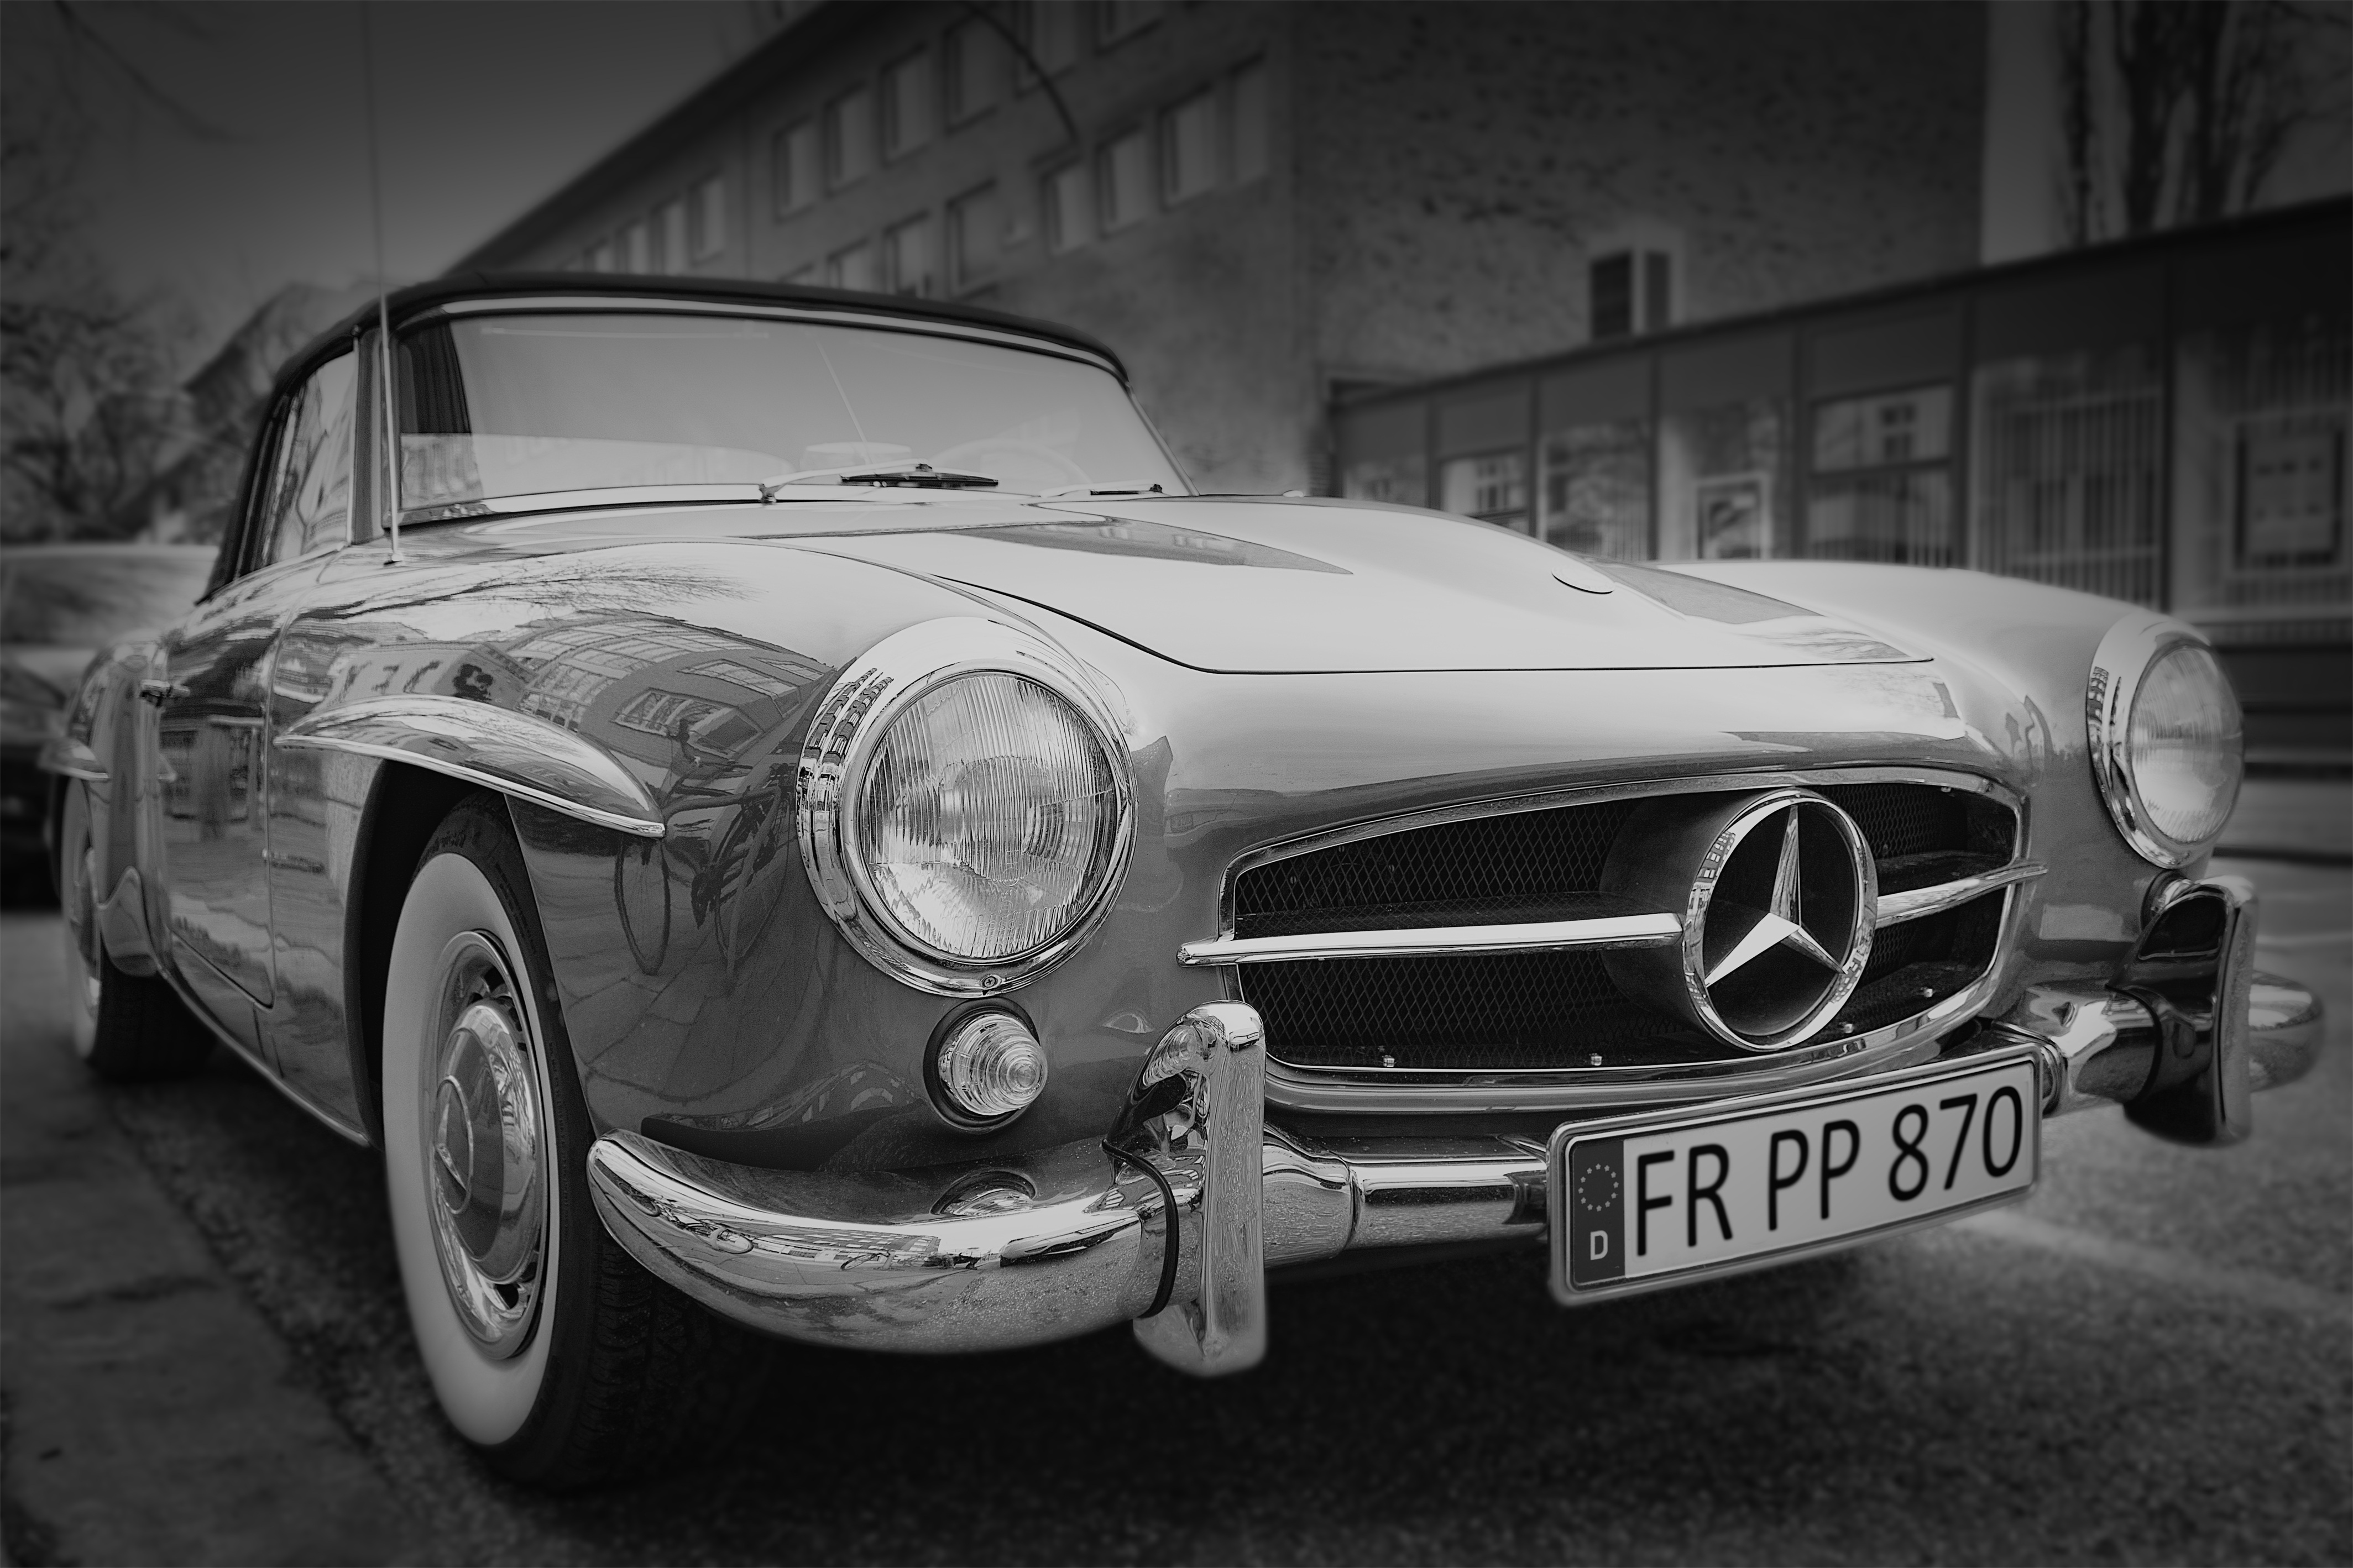
car, vehicle, land vehicle, antique car, mercedes benz, mercedes benz 190sl, sports car, automotive design, automobile make, mercedes benz 300sl, vintage car, automotive exterior, performance car, classic car